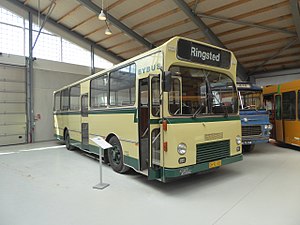
Sporvejsmuseet Skjoldenæsholms sporvogne og busser / Busser / Busser fra resten af Danmark
JT 63 fra 1975 kørte som bybus i Ringsted.
Sporvejsmuseet Skjoldenæsholms vognpark omfatter pr. 2019 83 sporvogne, 2 hesteomnibusser, 5 batteri- og trolleybusser og 48 benzin- og dieselbusser. Dertil kommer så diverse arbejdskøretøjer og køretøjer anskaffet med henblik på indvending af reservedele. I løbet af 2019 var 33 sporvogne, 13 busser og en hesteomnibus i drift med passagerer i varierende omfang. Dertil kommer nogle sporvogne, der er udstillet i Valby Gamle Remise, og busser i Bushallen. Andre vogne er under restaurering i Remise 1 eller på museets filialværksted på Bornholm, mens resten hovedsageligt er opmagasineret i Remise 3. Sporvognene kommer fra København, Odense, Aarhus og en del udenlandske byer. Busserne stammer generelt fra Hovedstadsområdet, Odense og Aarhus.